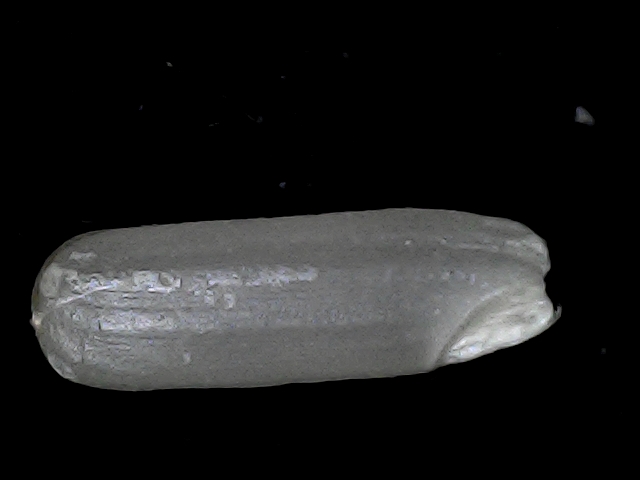
Rice variety: BD75